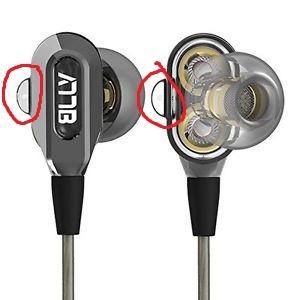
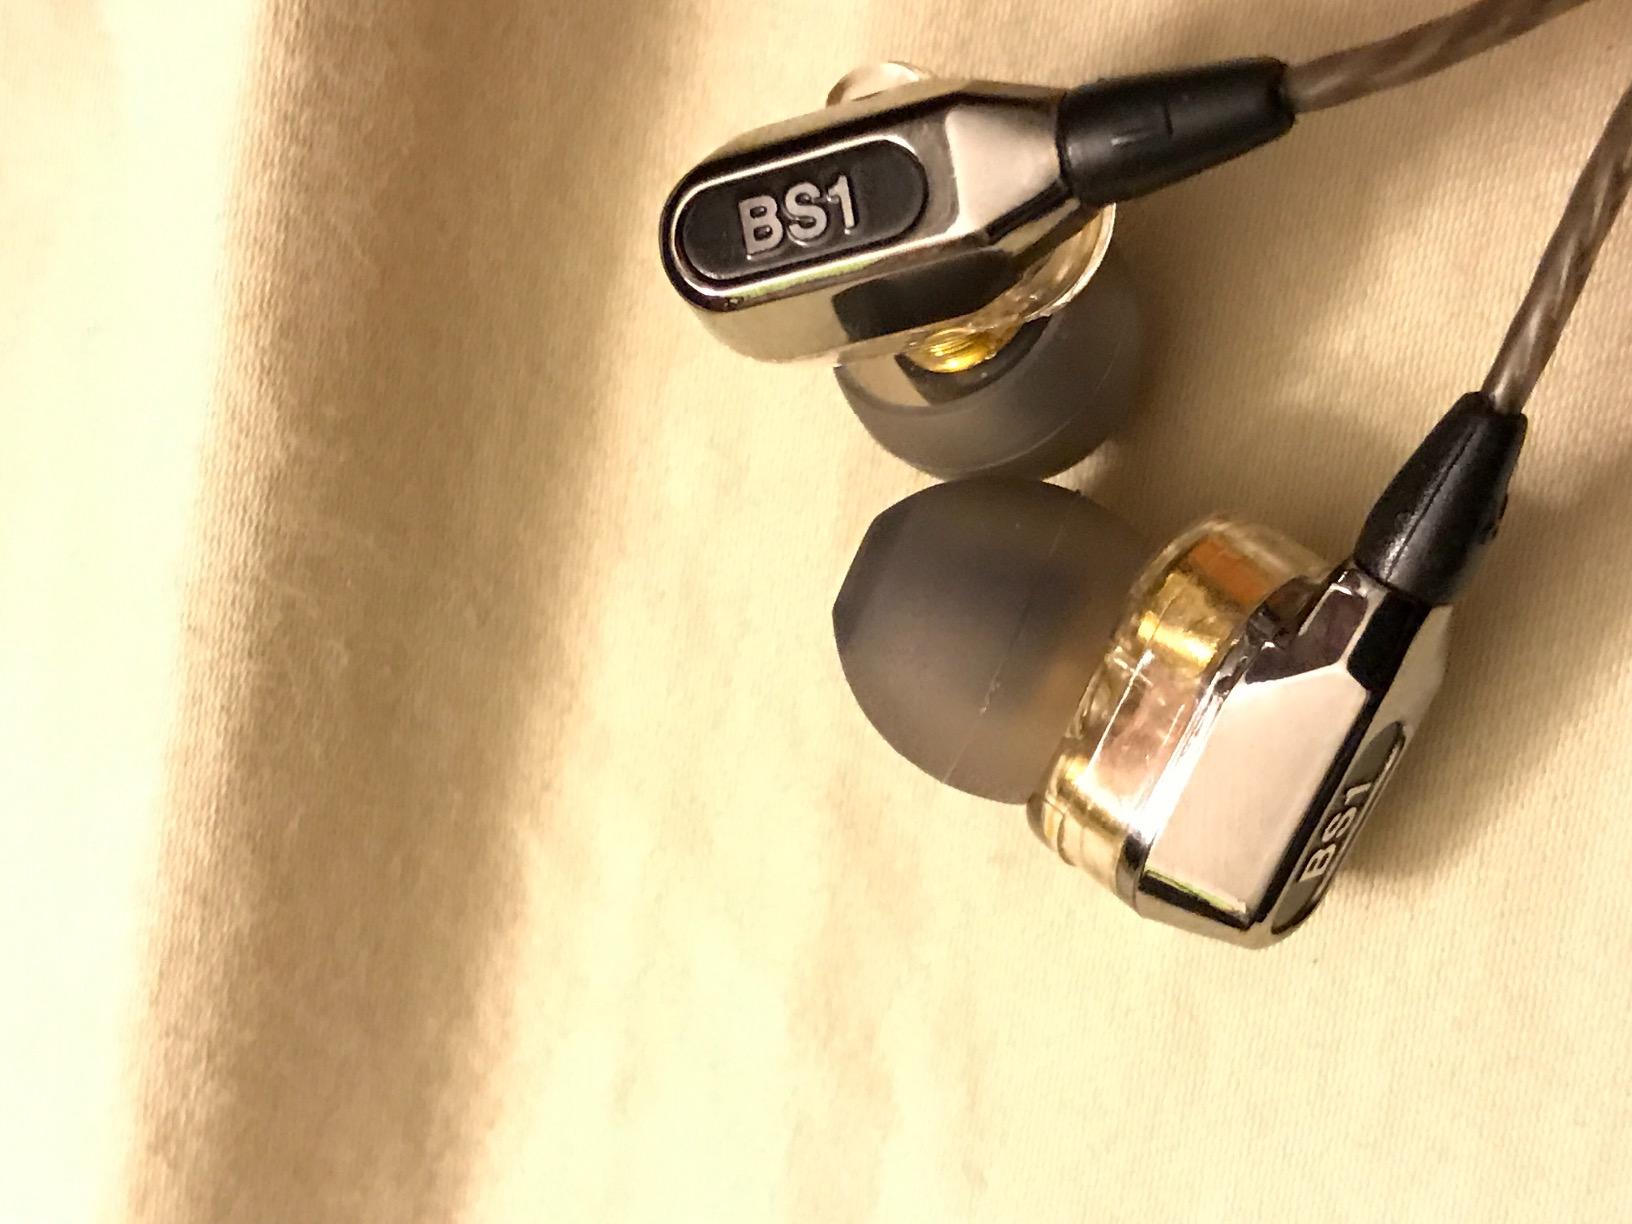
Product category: headphones
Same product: yes